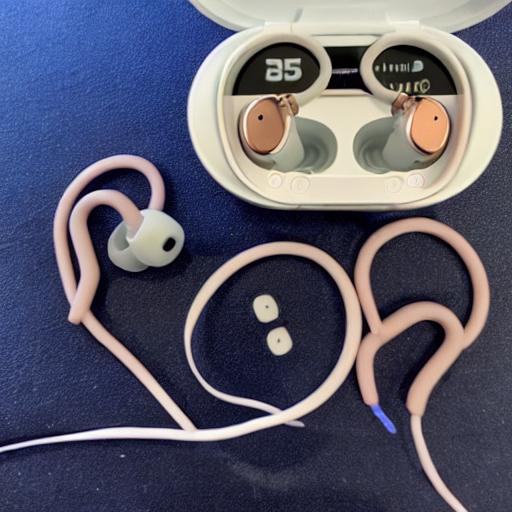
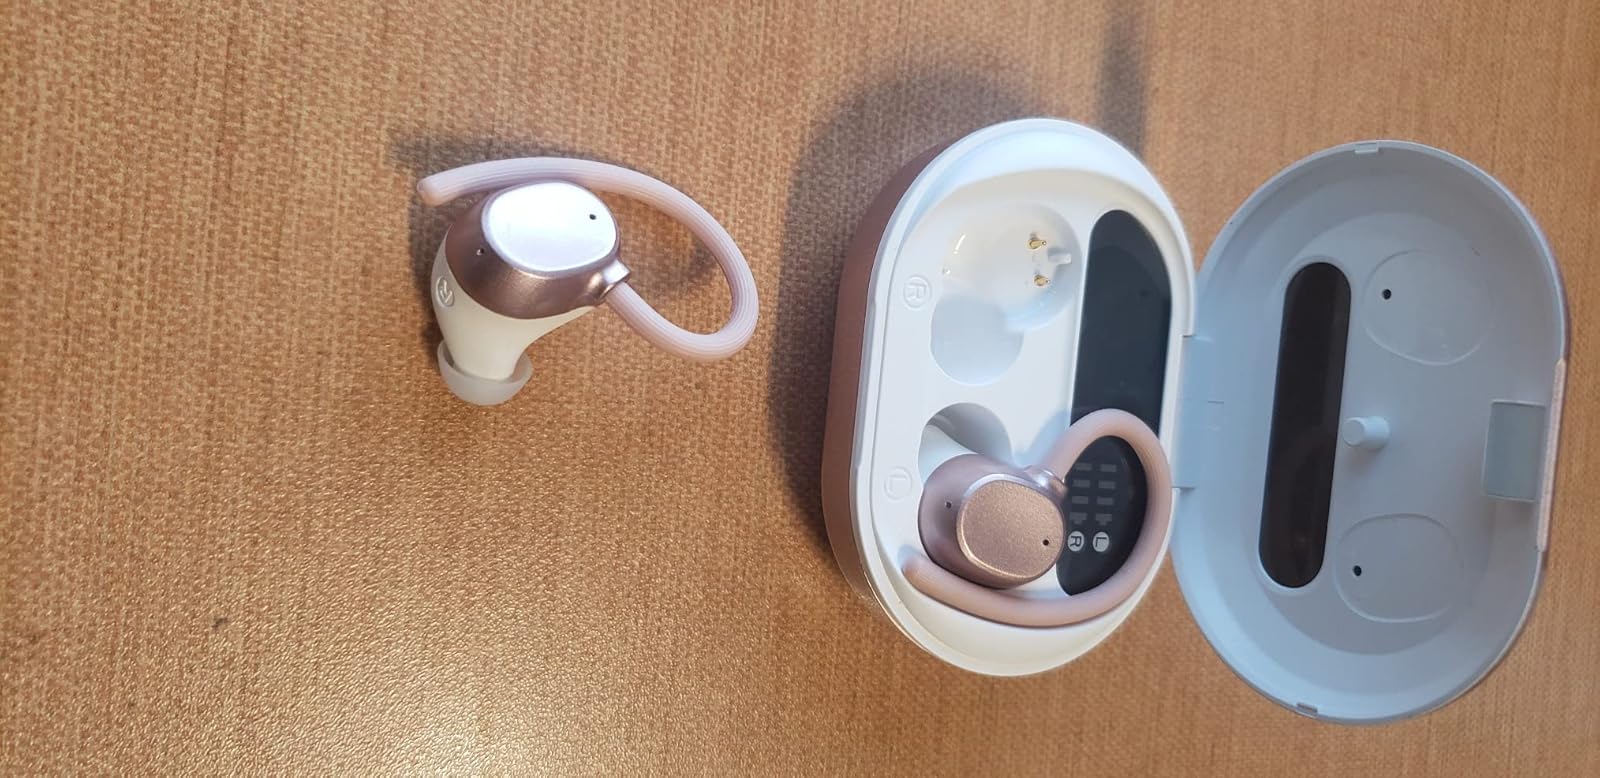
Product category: earbuds
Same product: no